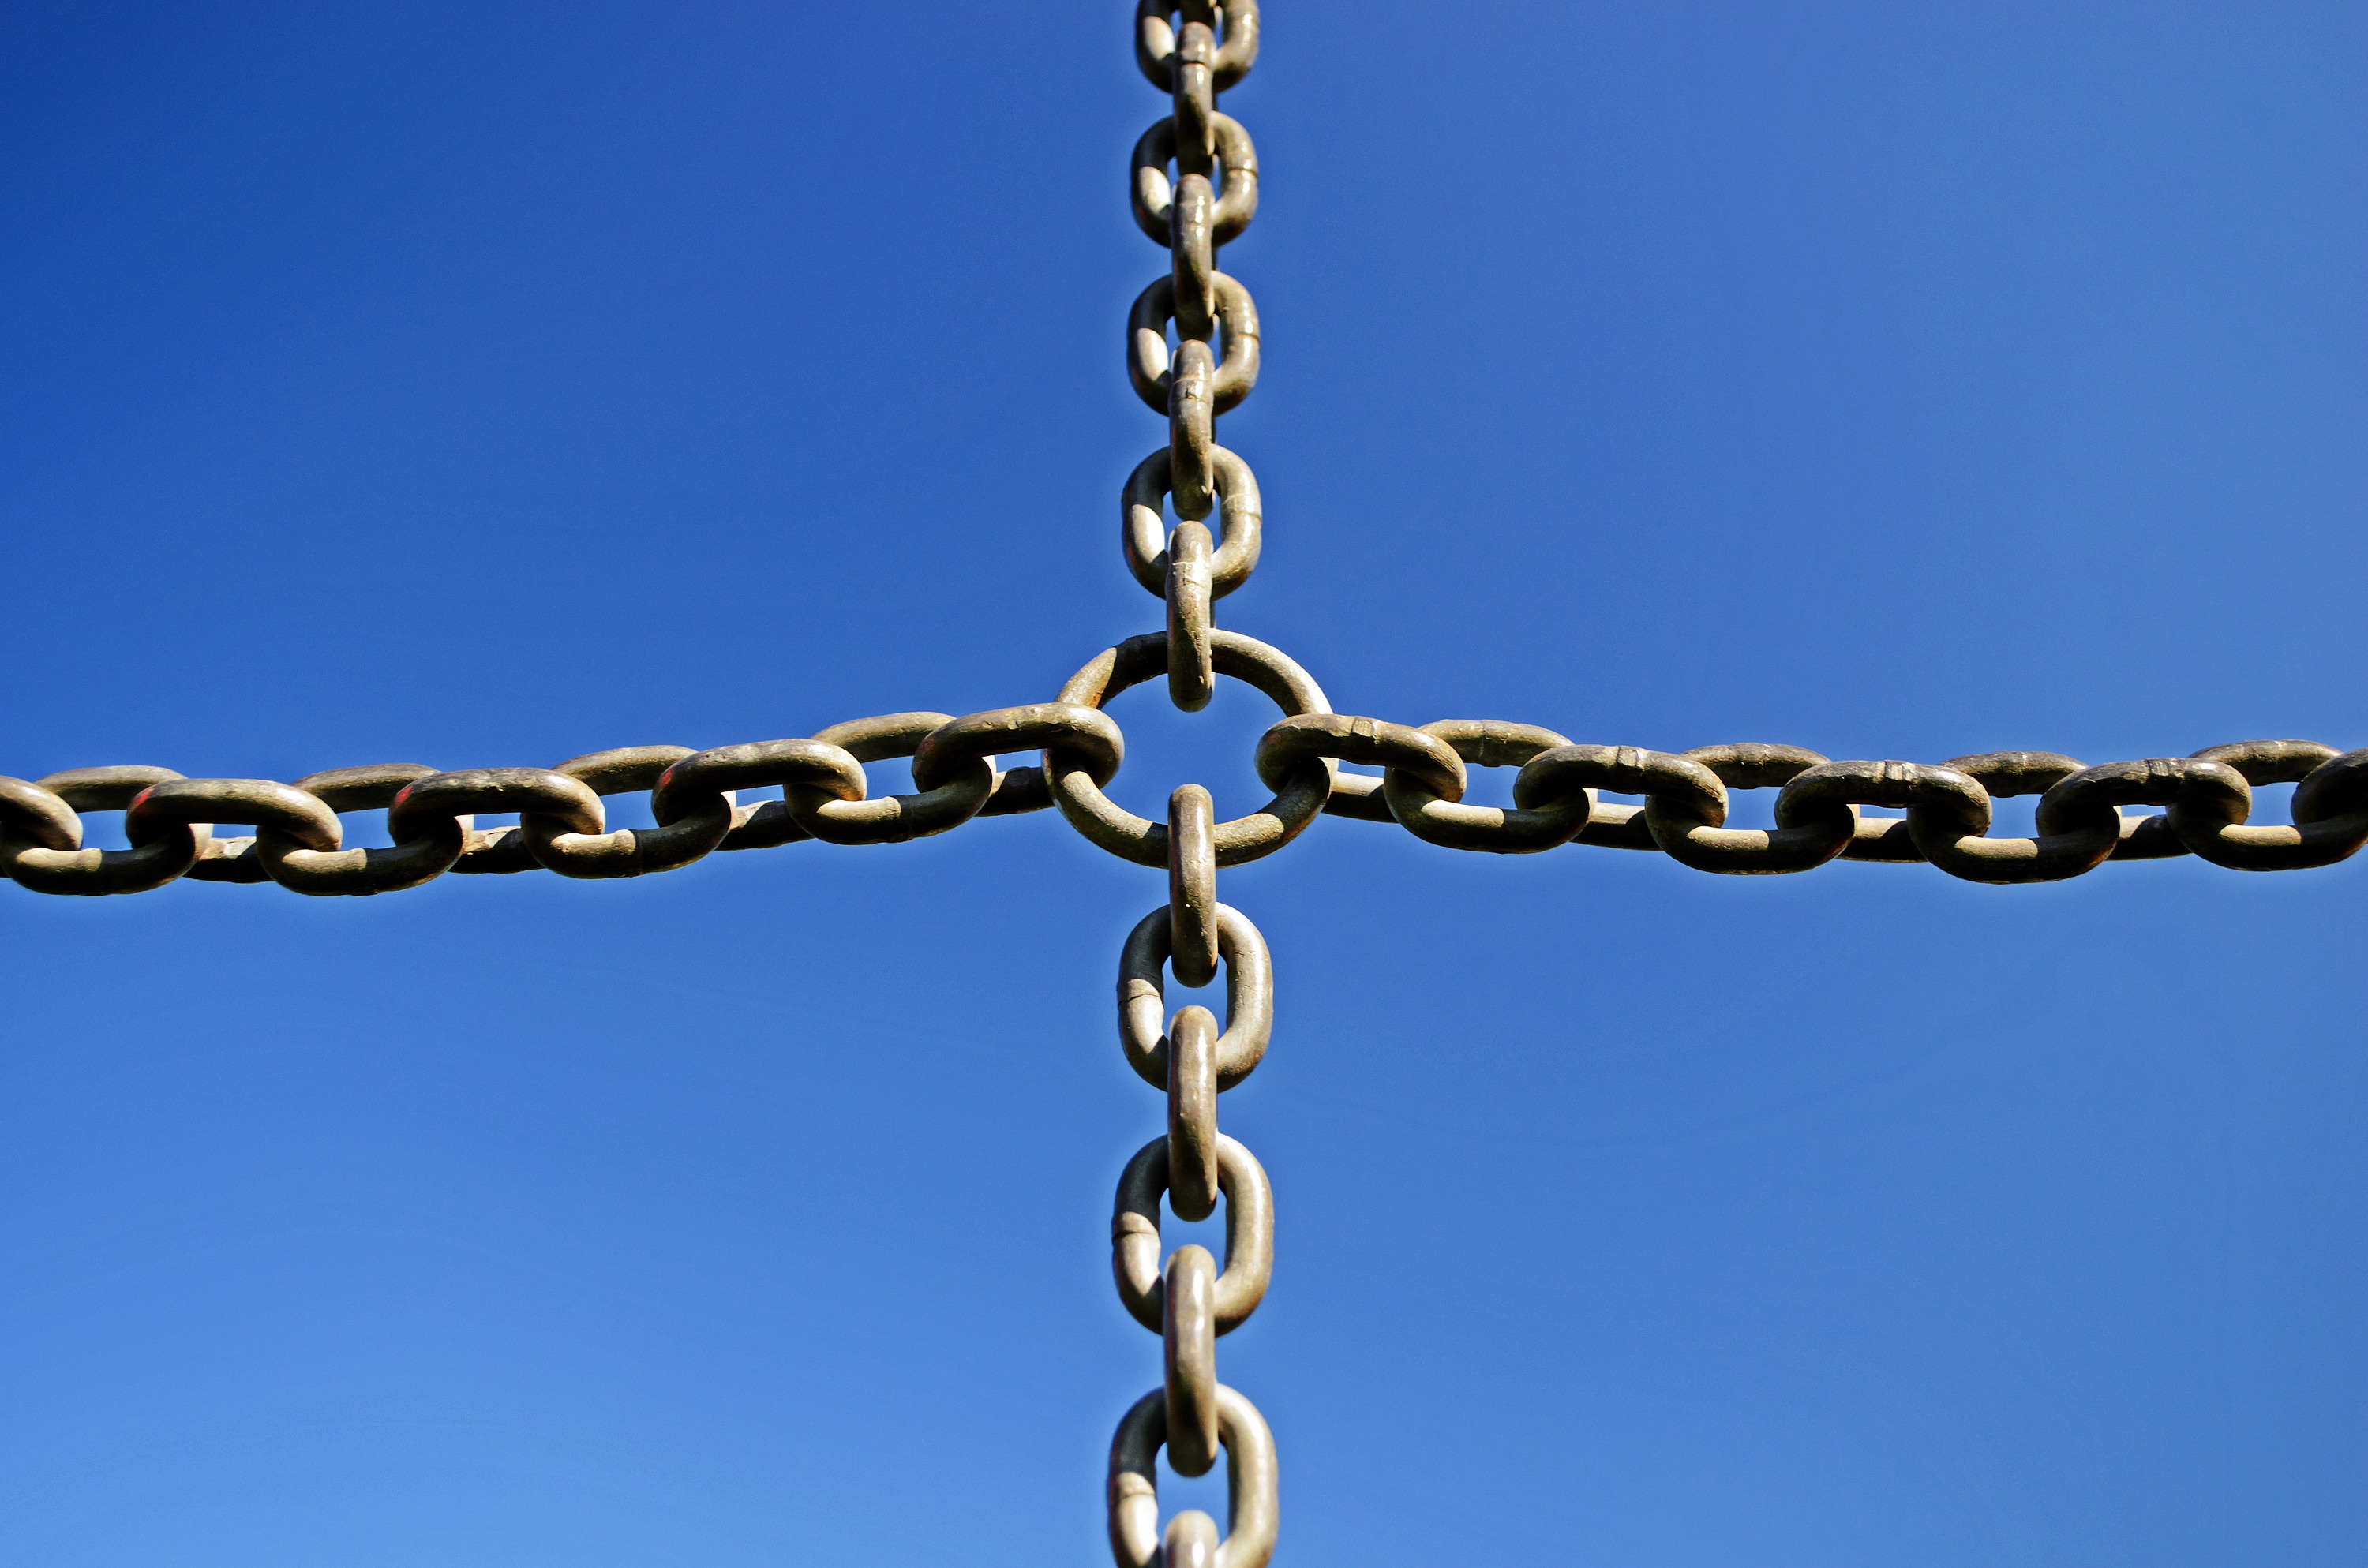
fence, chain, steel, symbol, color, metal, blue, cross, background, design, eye, iron, strength, solid, metallurgy, outdoor structure, hardware accessory